Adam Clarke Nutt Mansion

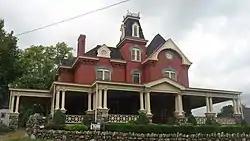
Adam Clarke Nutt Mansion, September 2011

Adam Clarke Nutt Mansion is a historic mansion located at Uniontown, Fayette County, Pennsylvania. It was built in 1882, and is a large three-story, irregularly shaped brick dwelling in the Queen Anne style. A front porch and porte cochere were added sometime before 1912. It has a truncated hipped roof, four tall chimneys, and a centered tower section. The property includes a contributing fieldstone wall and a non-contributing two-story carriage house with a mansard roof in the Second Empire style.